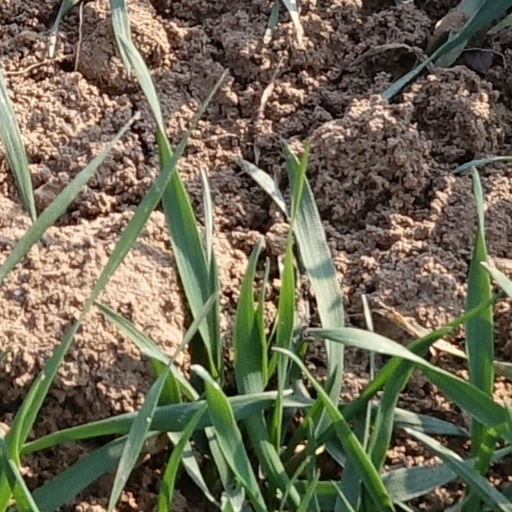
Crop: wheat